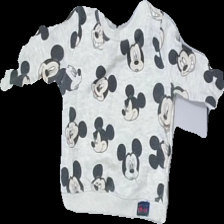
View: front
Type: Sweater
Category: Children
Brand: Zara
Colors: Grey, Black, Beige, Red, Orange, White
Material: 57% polyester 43% bomull
Pattern: Logo print
Cut: C-collar
Size: 74
Season: All
Damage: nopprigt
Damage location: top center
Damage 2: nopprigt
Damage 2 location: middle center
Damage 3: nopprigt
Damage 3 location: bottom center
Price range: <50
Recommended usage: Export
Description: sweater
Comment: väldigt nopprig